MultiCam

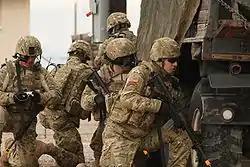
U.S. Army Rangers of 3rd Battalion, 75th Ranger Regiment wearing MultiCam while demonstrating the Future Force Warrior project at Fort Bliss, Texas, in February 2007

MultiCam has a background of a brown to light tan gradient, overprinted with a dark green, olive green, and lime green gradient and a top layer of opaque dark brown and cream-colored shapes spread throughout the pattern. This allows for the overall appearance to change from predominantly green to predominantly brown in different areas of the fabric, while having smaller shapes to break up the larger background areas.